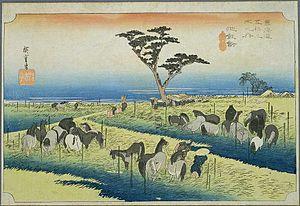
Les Cinquante-trois Stations du Tōkaidō, dans l'édition Hōeidō présentée ici, sont une série d'estampes japonaises créées par Hiroshige après son premier voyage empruntant la route du Tōkaidō en 1832. Cette route, reliant la capitale du shogun, Edo, à la capitale impériale, Kyoto, est l'axe principal du Japon de l'époque. C'est également la plus importante des « Cinq Routes », les cinq artères majeures du Japon, créées ou développées pendant l'ère Edo pour améliorer le contrôle du pouvoir central sur l'ensemble du pays.
Chiryū-juku était la trente-neuvième des cinquante-trois stations du Tōkaidō. Elle est située dans la ville moderne de Chiryū, préfecture d'Aichi au Japon. Durant la période Edo, c'était la station la plus occidentale de la province de Mikawa. Elle se trouvait à 330 km de Nihonbashi, le point de départ du Tōkaidō, aussi fallait-il approximativement 10 jours pour s'y rendre.